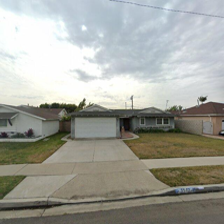
Label: streetView